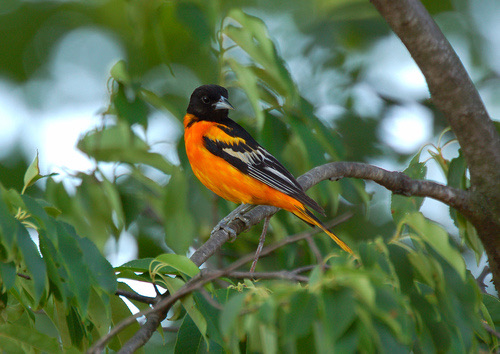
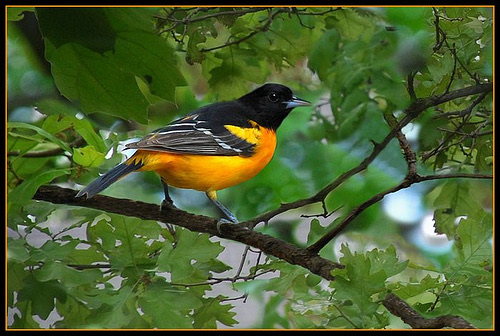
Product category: misc
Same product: yes